Static-X

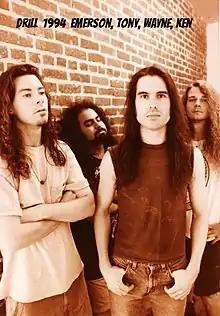
Drill in 1994

Static-X signed with Warner Bros. Records in early 1998, and released their debut album, "Wisconsin Death Trip", on March 23, 1999. Soon after, they released their first single "Push It", followed by "I'm with Stupid" and "Bled for Days" in 2000. Static-X toured strictly in support of the album and twice performed on Ozzfest, supporting Fear Factory. In the following year, a promotional EP, "The Death Trip Continues", was also released.